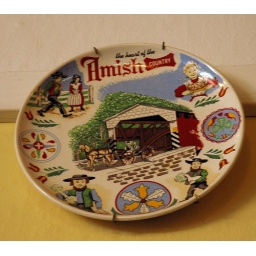
An Amish collectible plate hanging on the wall at the Byways Cafe in Portland, Oregon.